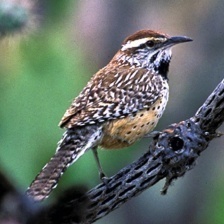
Species: CACTUS WREN
Scientific name: CAMPYLORHYNCHUS BRUNNEICAPILLUS